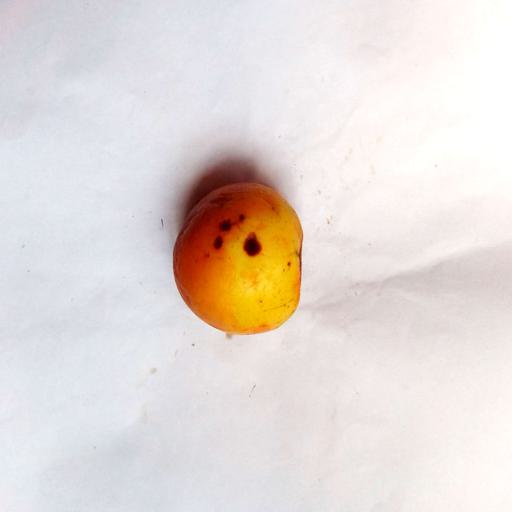
Label: bruised